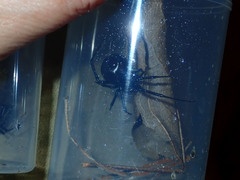
Species: Lactrodectus_hesperus